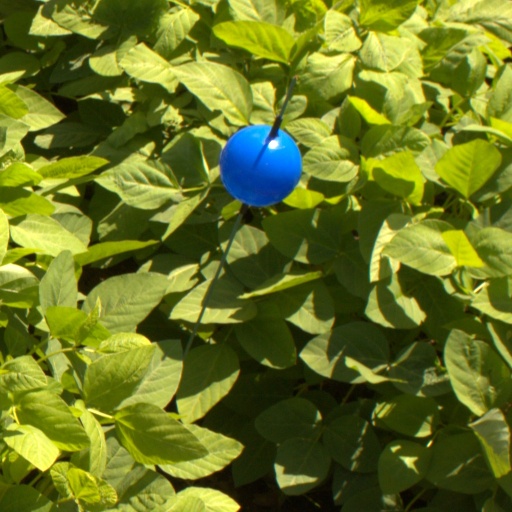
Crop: soybean